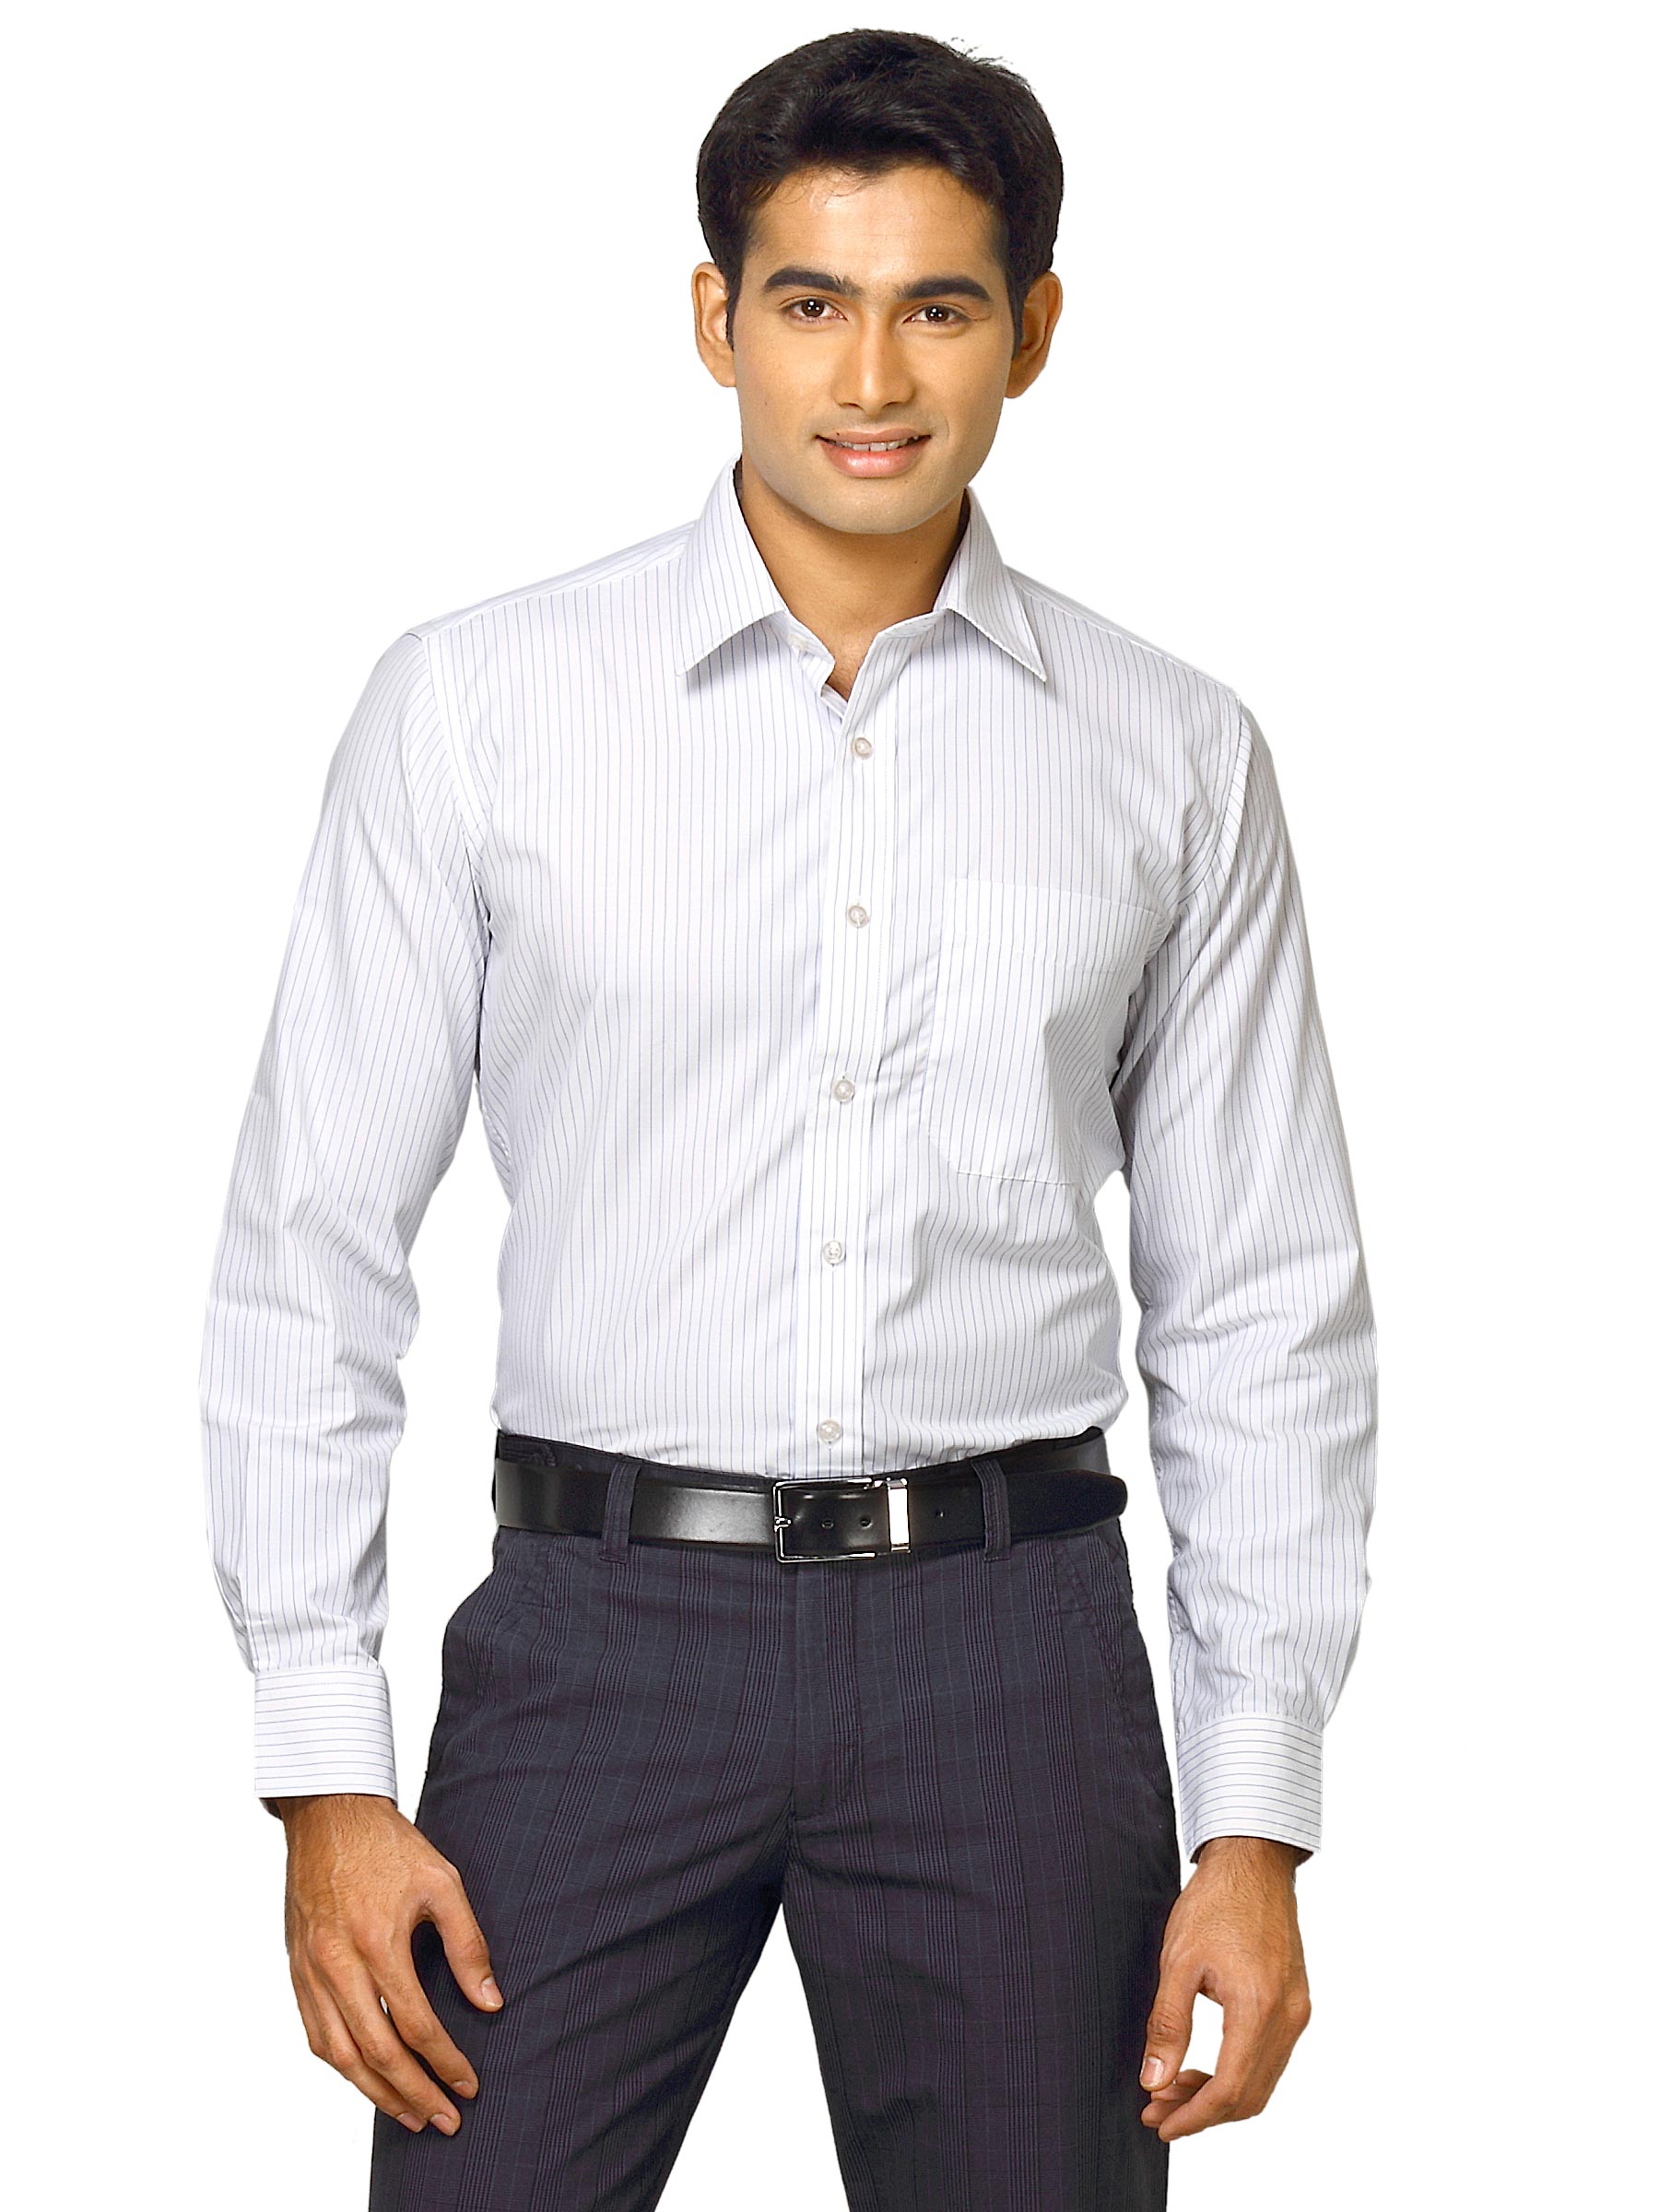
Mark Taylor Men Blue Striped Shirt
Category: Apparel / Topwear / Shirts
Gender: Men
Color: Blue
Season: Fall 2011
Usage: Formal